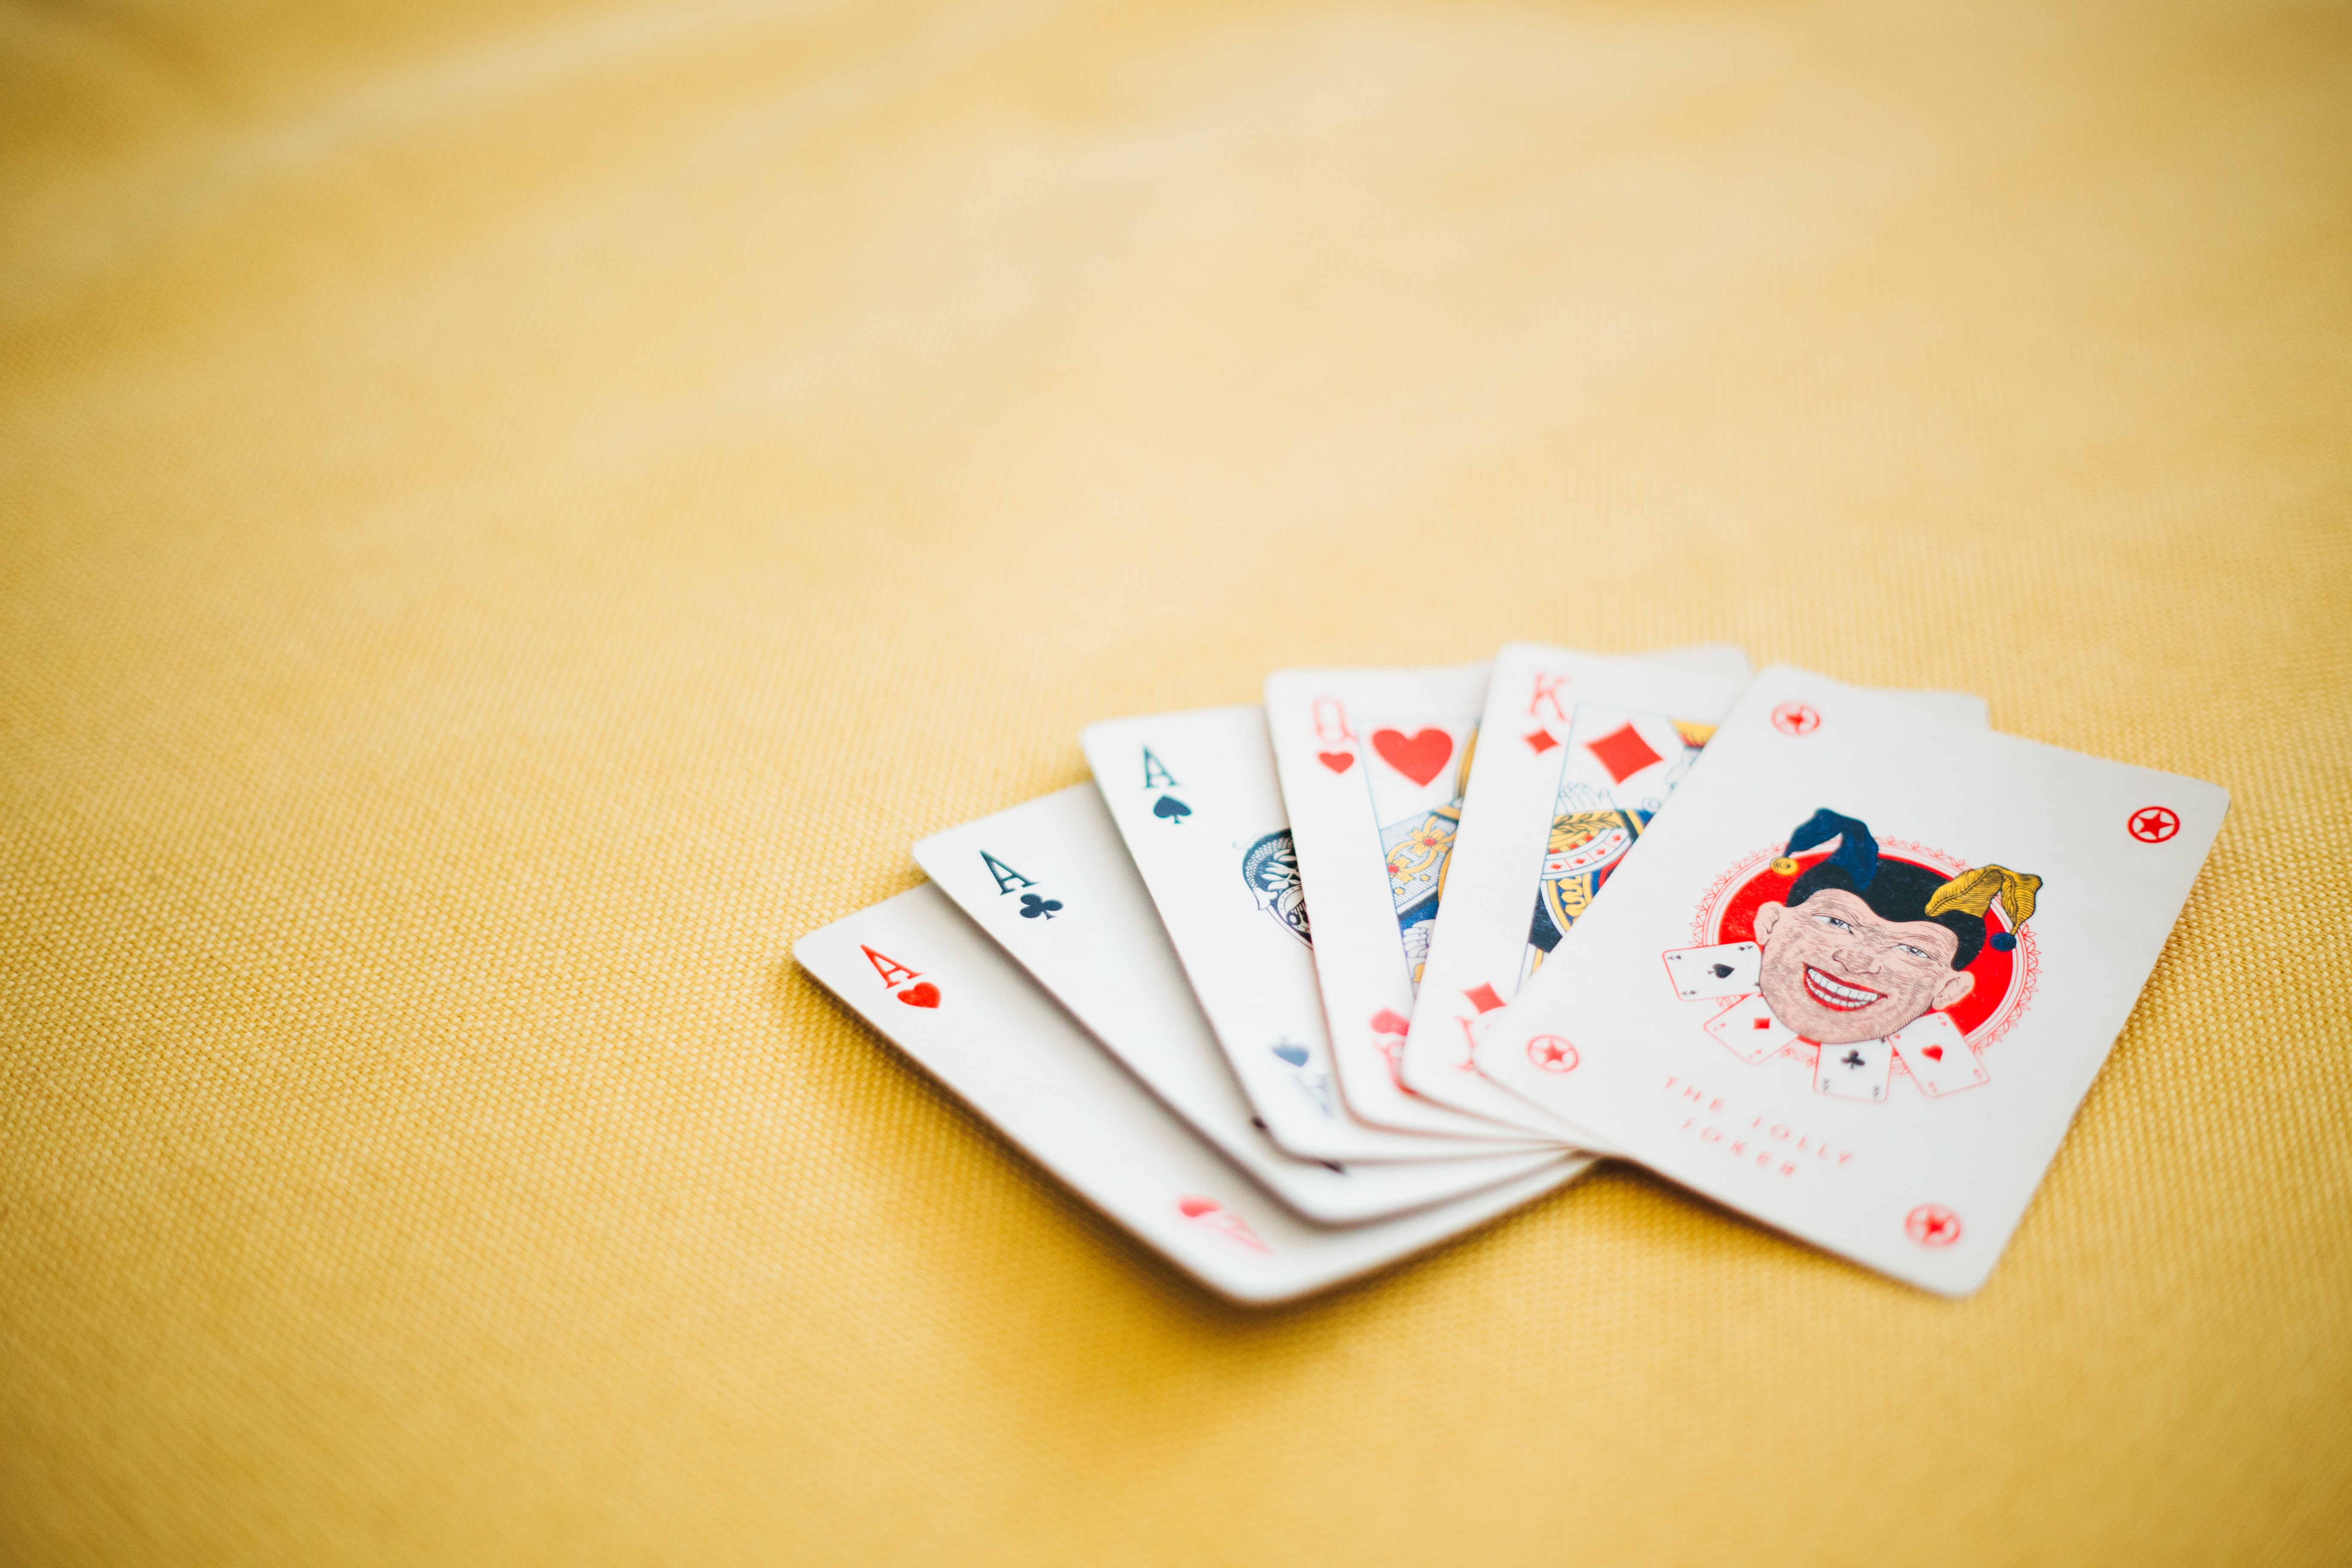
games, card game, gambling, recreation, poker, illustration